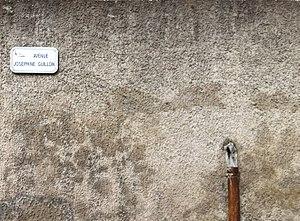
Avenue Joséphine Guillon (Miribel).
Joséphine Guillon, née le 25 octobre 1819 à Lyon et morte le 1ᵉʳ février 1913 dans « sa » maison de retraite à Miribel, est une « bienfaitrice » de Miribel où se trouve l'institution qui porte son nom.